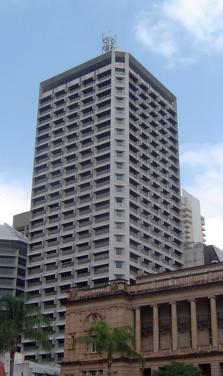
Building: 111 George Street
Country: Australia
Year built: 1993
Building in Brisbane, Queensland 111 George Street View from Queens Gardens , 2009 General information Status Completed Type Office Location Brisbane CBD Coordinates 27°28′21″S 153°01′32″E / 27.472541°S 153.025456°E / -27.472541; 153.025456 Completed 1993 Owner Queensland Government Height Antenna spire 145 metres (476 ft) Roof 110 metres (360 ft) Technical details Floor count 31 Design and construction Architect(s) Robin Gibson & Partners Structural engineer Barclay Mowlem Main contractor Barclay Mowlem 111 George Street is a building on George Street in the Brisbane CBD , Queensland , Australia which was completed in 1993. The building is owned, managed and occupied by the Queensland Government . With its repetitive grill pattern, it is sometimes colloquially referred to as the ' cheese grater '. A sister project known as 33 Charlotte Street was later built on the adjoining site, and has a very similar façade. This smaller building is 75 m high and was completed in September 2004. As with all Queensland Government assets, the Department of Housing and Public Works manages the building on a day-to-day basis. Tenants 111 George Street is currently occupied by three departments of the Queensland Government : Department of Families, Seniors, Disability Services and Child Safety (the Office of the Director-General is housed at 1 William Street ) Department of Women, Aboriginal and Torres Strait Islander Partnerships and Multiculturalism (the Office of the Director-General is housed at 1 William Street ) Arts Queensland The building used to be occupied by additional departments of the Queensland Government, which have since moved to other buildings or 1 William Street , where most executive branch and executive-level units are housed. See also Queensland portal List of tallest buildings in Brisbane References